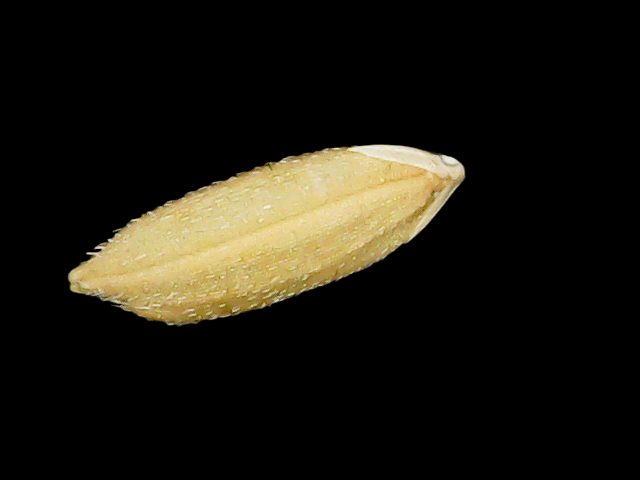
Rice variety: Bd51